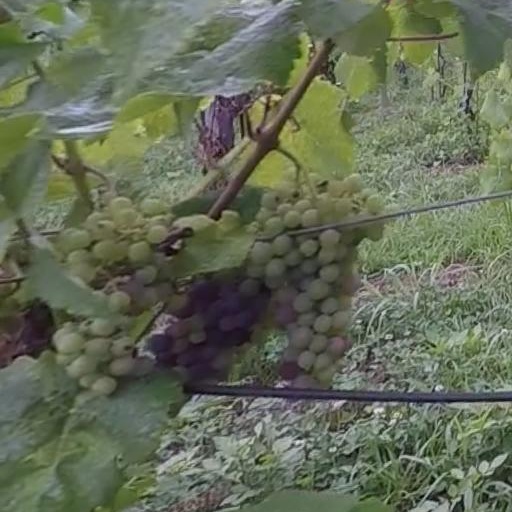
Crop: grape